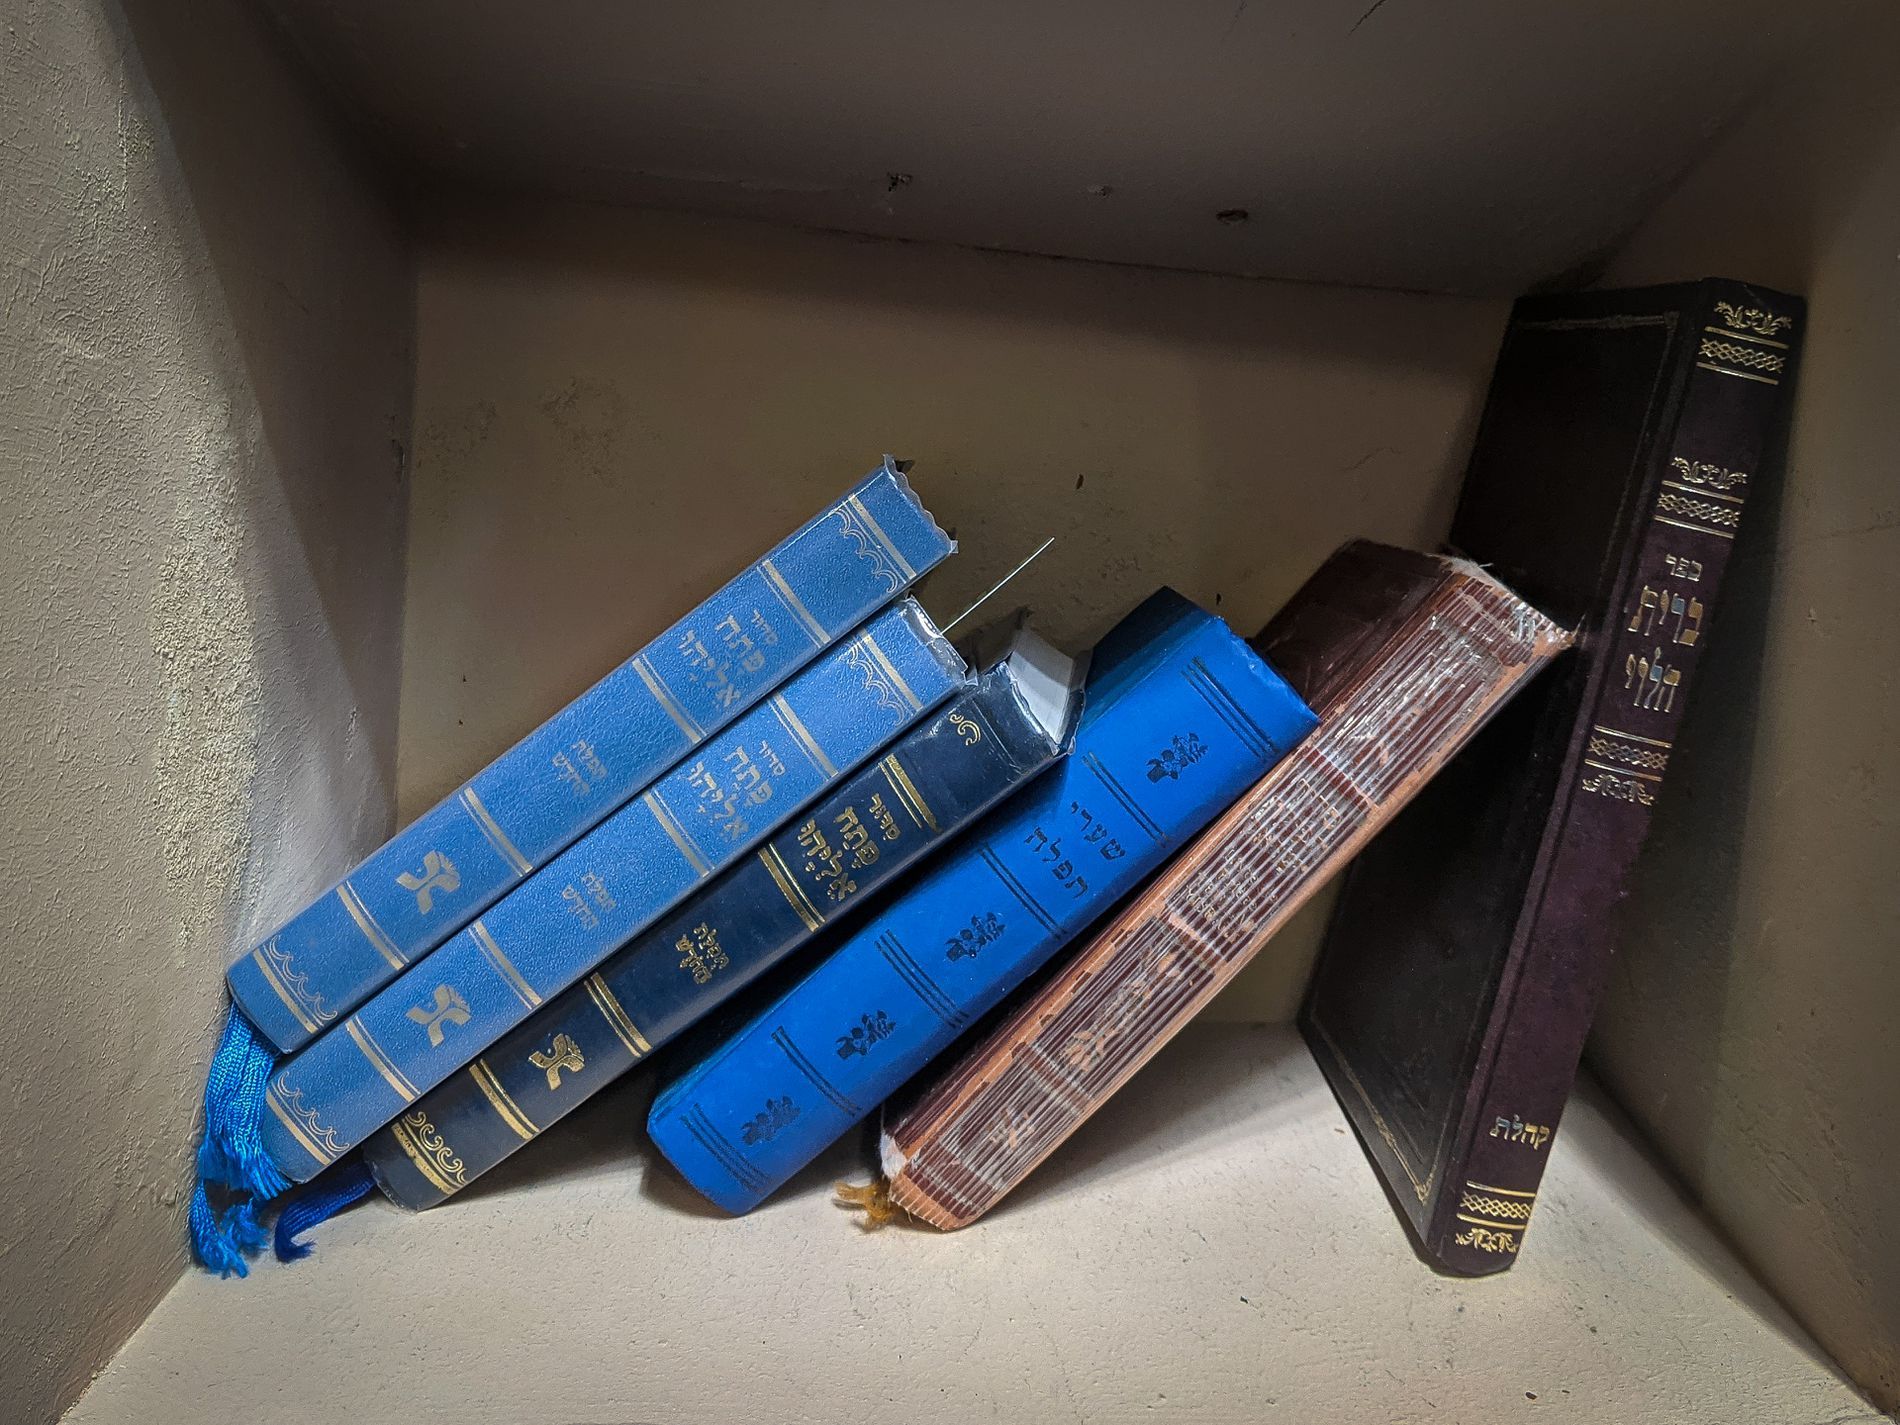
Stack of Religious Books on Wooden Shelf
Several religious books are stacked and leaning against each other on a wooden shelf. The books are mostly blue, with one brown and one dark red volume, and they contain gold Hebrew lettering on the covers and spines. Some of the books have bookmarks and their covers show signs of wear.
This close-up photo shows a group of worn books inside a dimly lit wooden shelf. Taken at an angle from the front, the photo features soft shadows and earthy colors, creating a quiet and thoughtful mood. The blue and gold tones of the books stand out against the neutral background.
Labels: Book, Publication, Tape, Bottle, Cosmetics, Perfume, Dynamite, Weapon, Gun, Furniture, Bookcase, Ammunition, Bookshelf, Books, Bookmark, Shelf, Religious Books
Camera: Google Pixel 3 XL
Lens: Google Pixel 3 XL Rear Camera
Aperture: F1.8
Exposure: 1/25 sec
ISO: 178
Focal length: 4.4 mm